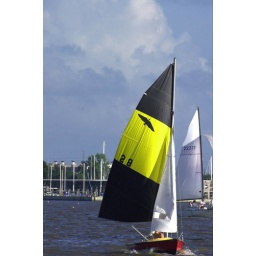
Clear Lake, Texas Wednesday sail boat races in 2006